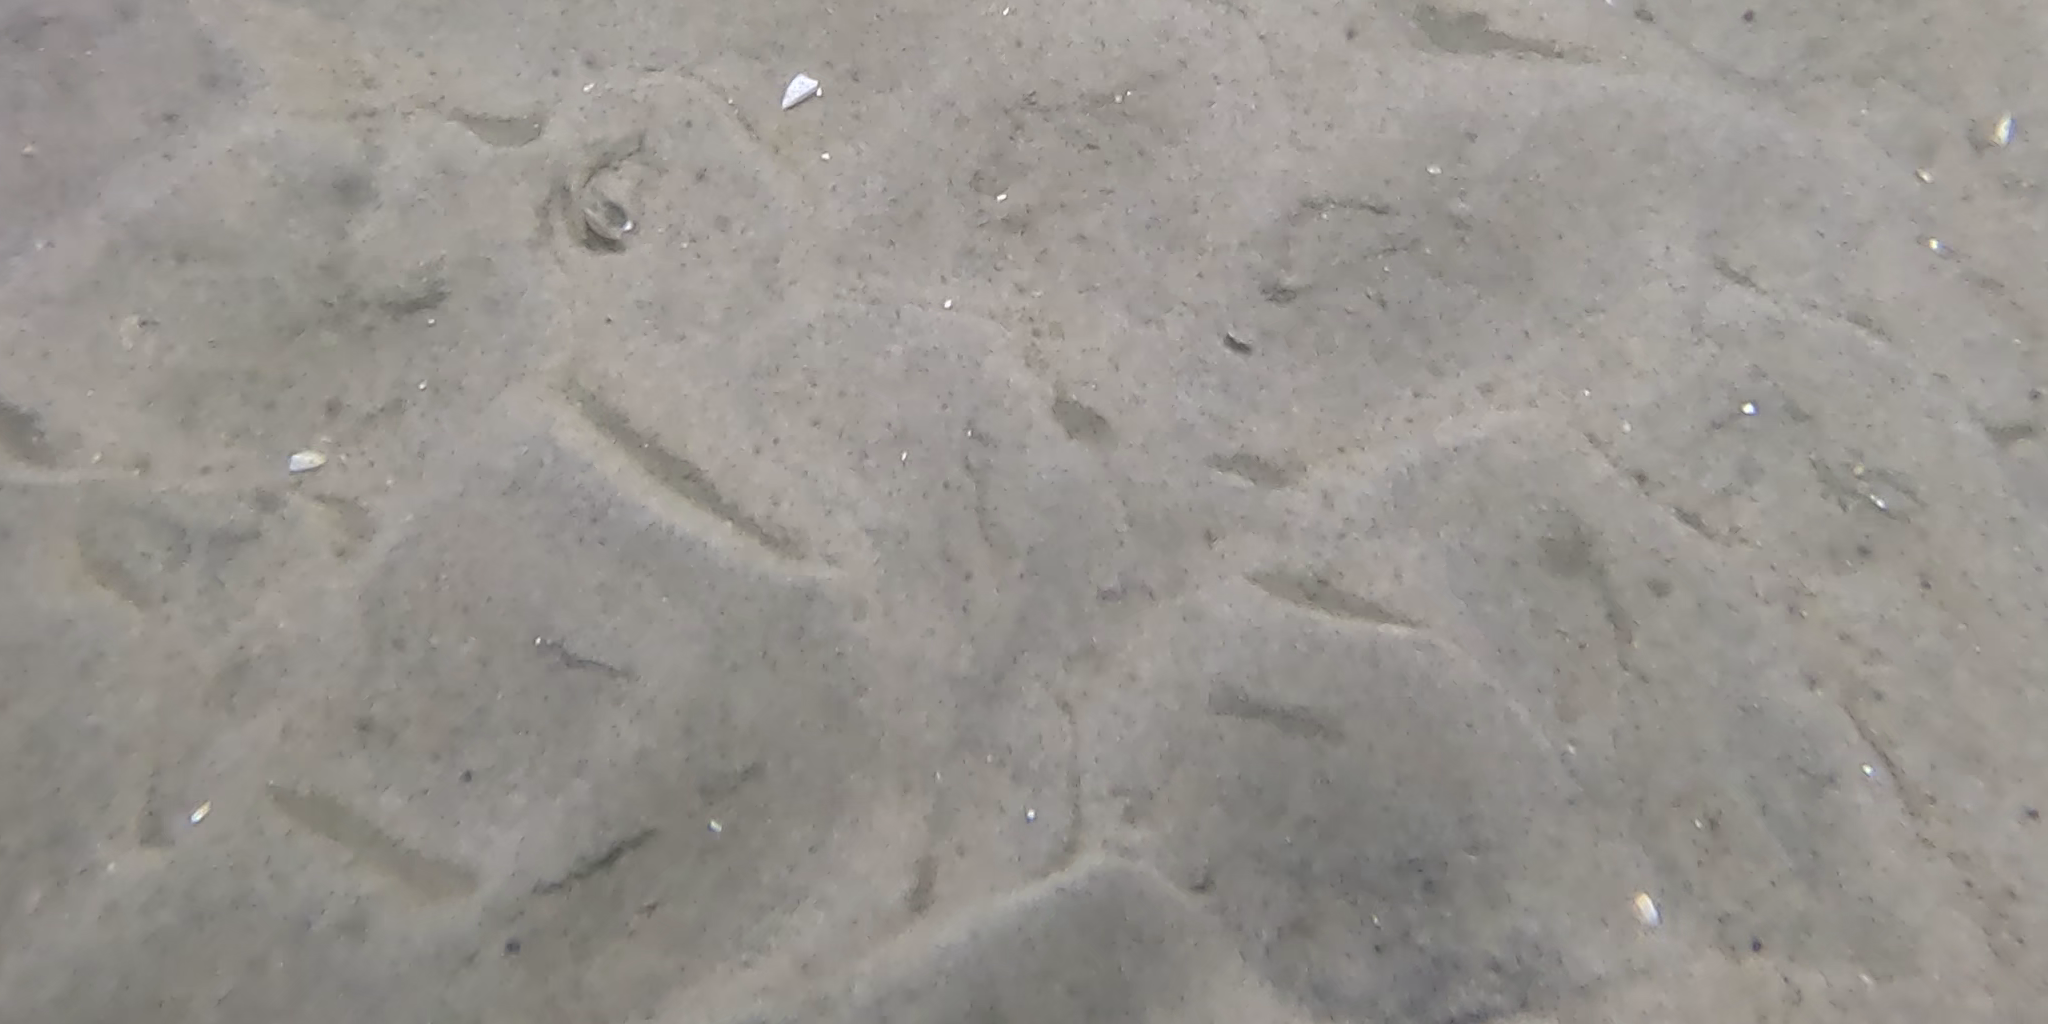
Seabed habitat: sand